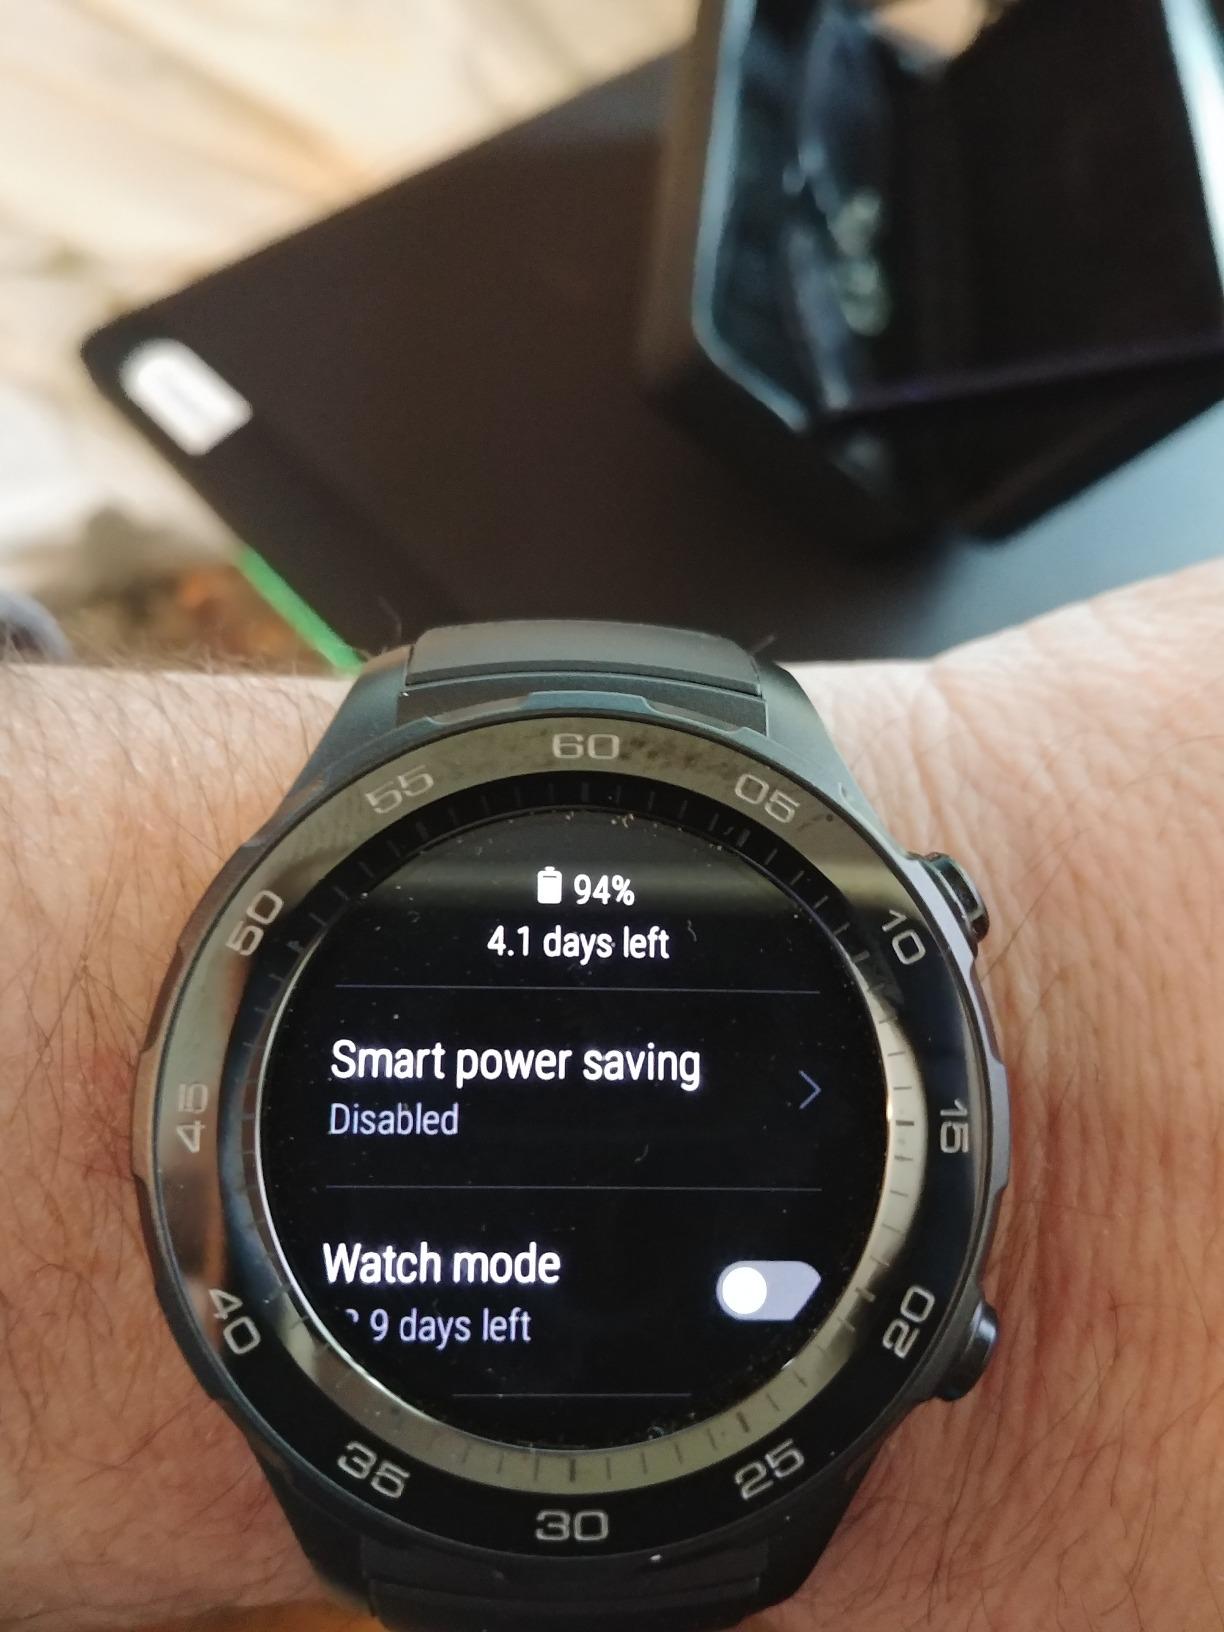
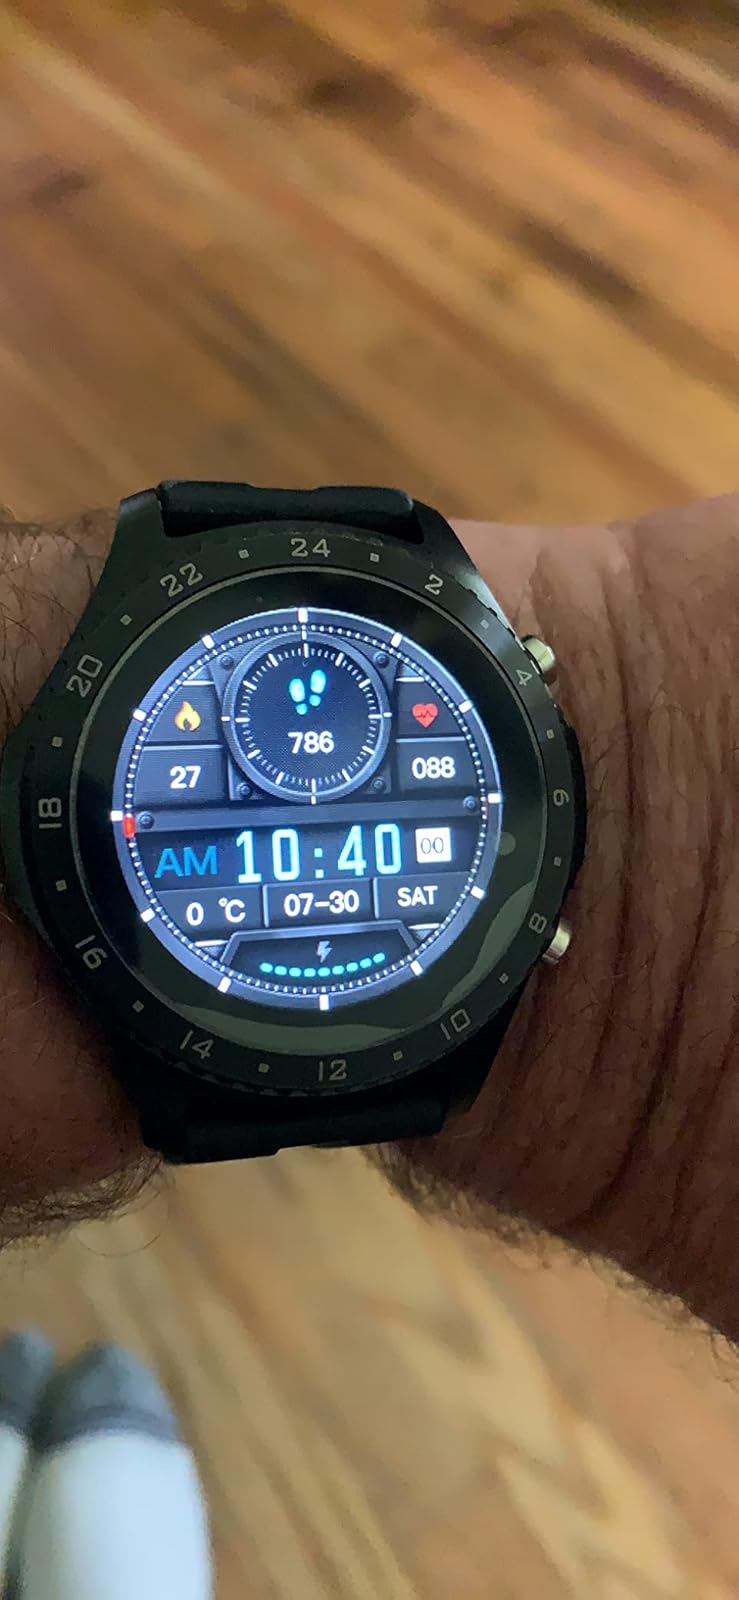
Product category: smartwatch
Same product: no